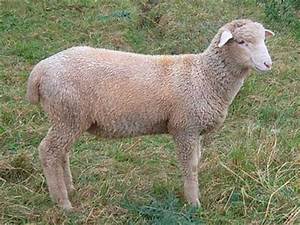
Label: sheep